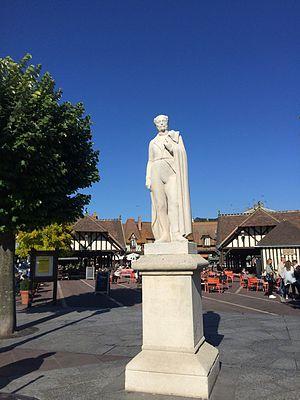
Statue située au centre de la ville de Deauville en honneur à son fondateur.
Deauville est une commune française du département du Calvados, en Normandie, peuplée de 3 604 habitants.
Cet article recense les œuvres d'art dans l'espace public dans le département du Calvados, en France.